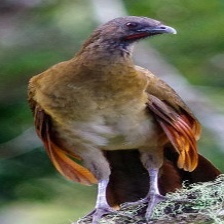
Species: GREY HEADED CHACHALACA
Scientific name: ORTALIS CINEREICEPS